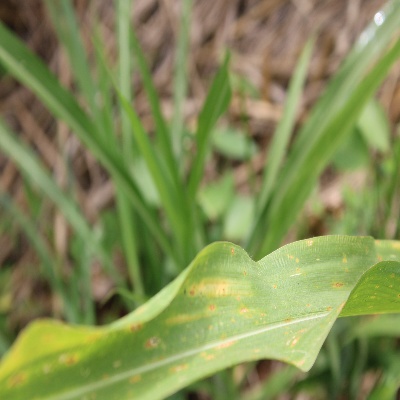
Crop: Maize
Condition: leaf spot